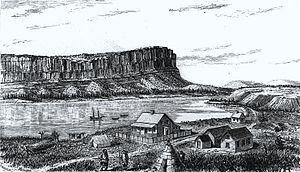
Impression, Poste de North Bluff de la Compagnie de la Baie d'Hudson, Petite rivière de la Baleine, QC, vers 1878, John Henry Walker (1831-1899), Encre sur papier monté sur carton - Photolithographie - 9 x 17 cm
La Petite rivière de la Baleine est un fleuve canadien, affluent de la baie d'Hudson. Cet important cours d'eau coule vers l'ouest le territoire non organisé de la Baie-d'Hudson, au Nunavik, dans la région administrative Nord-du-Québec, au Québec, au Canada.